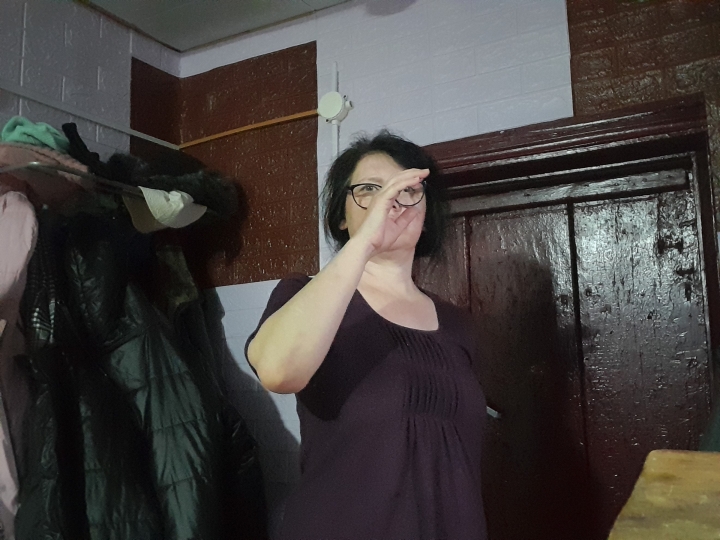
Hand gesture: no_gesture